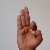
The image shows a hand gesture representing the letter 'F' in Indian Sign Language.